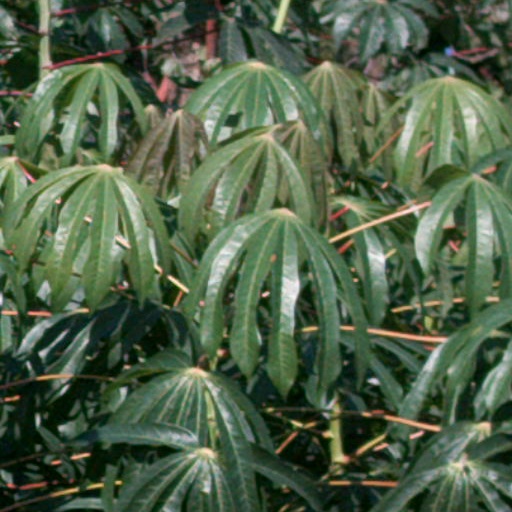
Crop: cassava